List of birds of Oregon

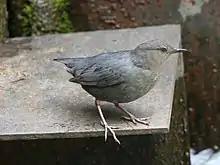
American dipper

Nuthatches are small woodland birds. They have the unusual ability to climb down trees head first, unlike other birds which can only go upwards. Nuthatches have big heads, short tails, and powerful bills and feet.